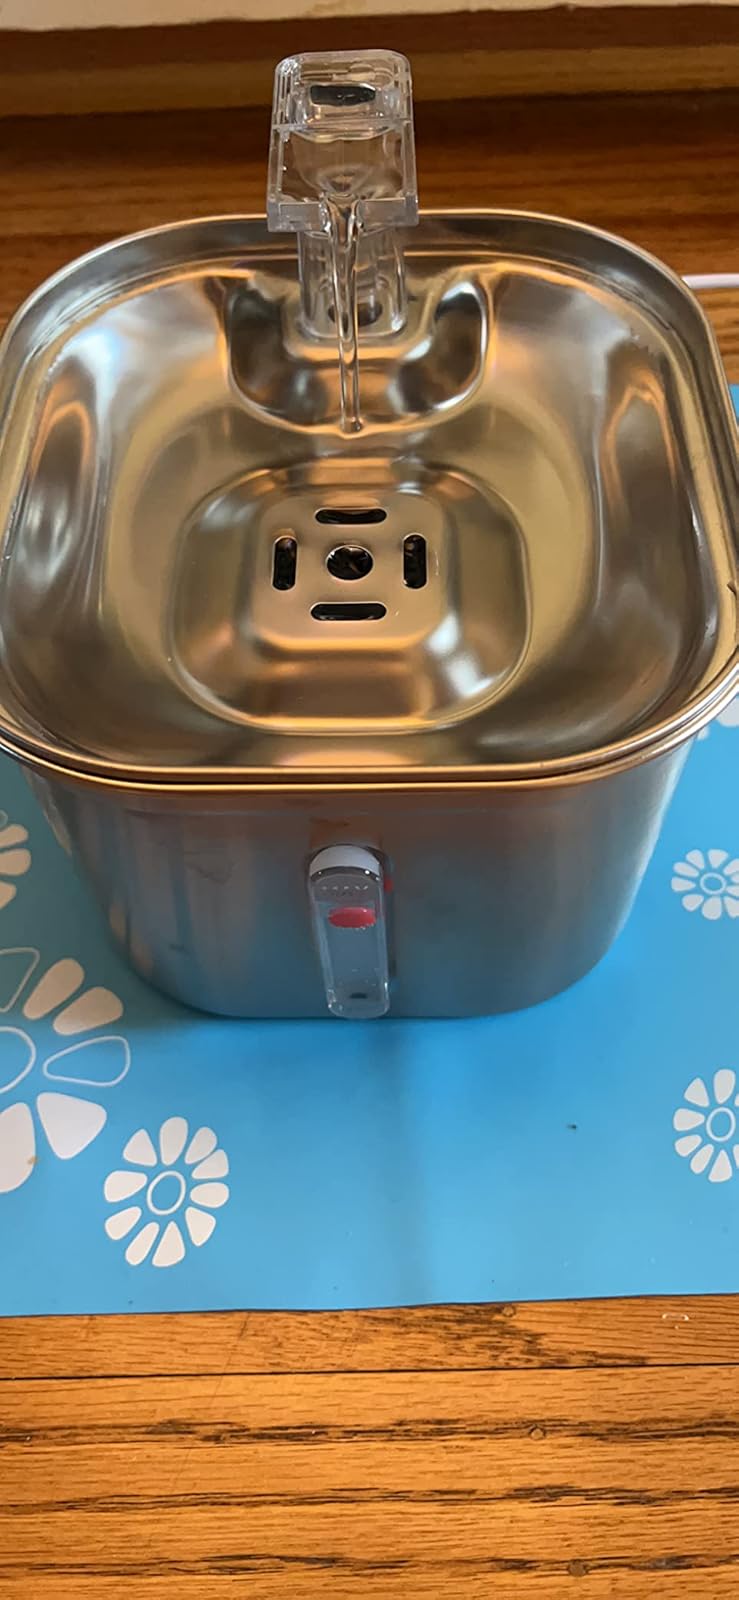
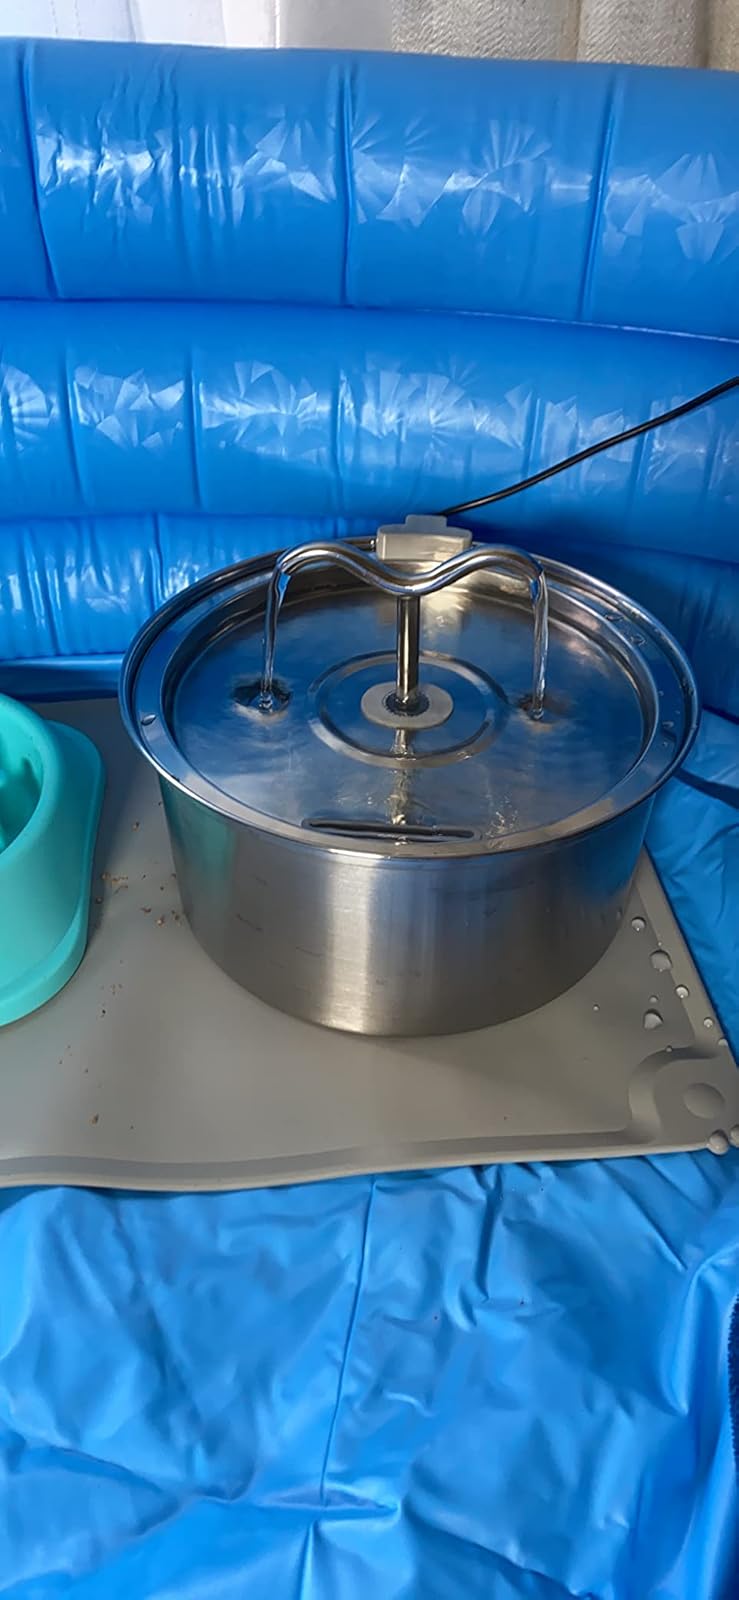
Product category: items_bowl
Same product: no